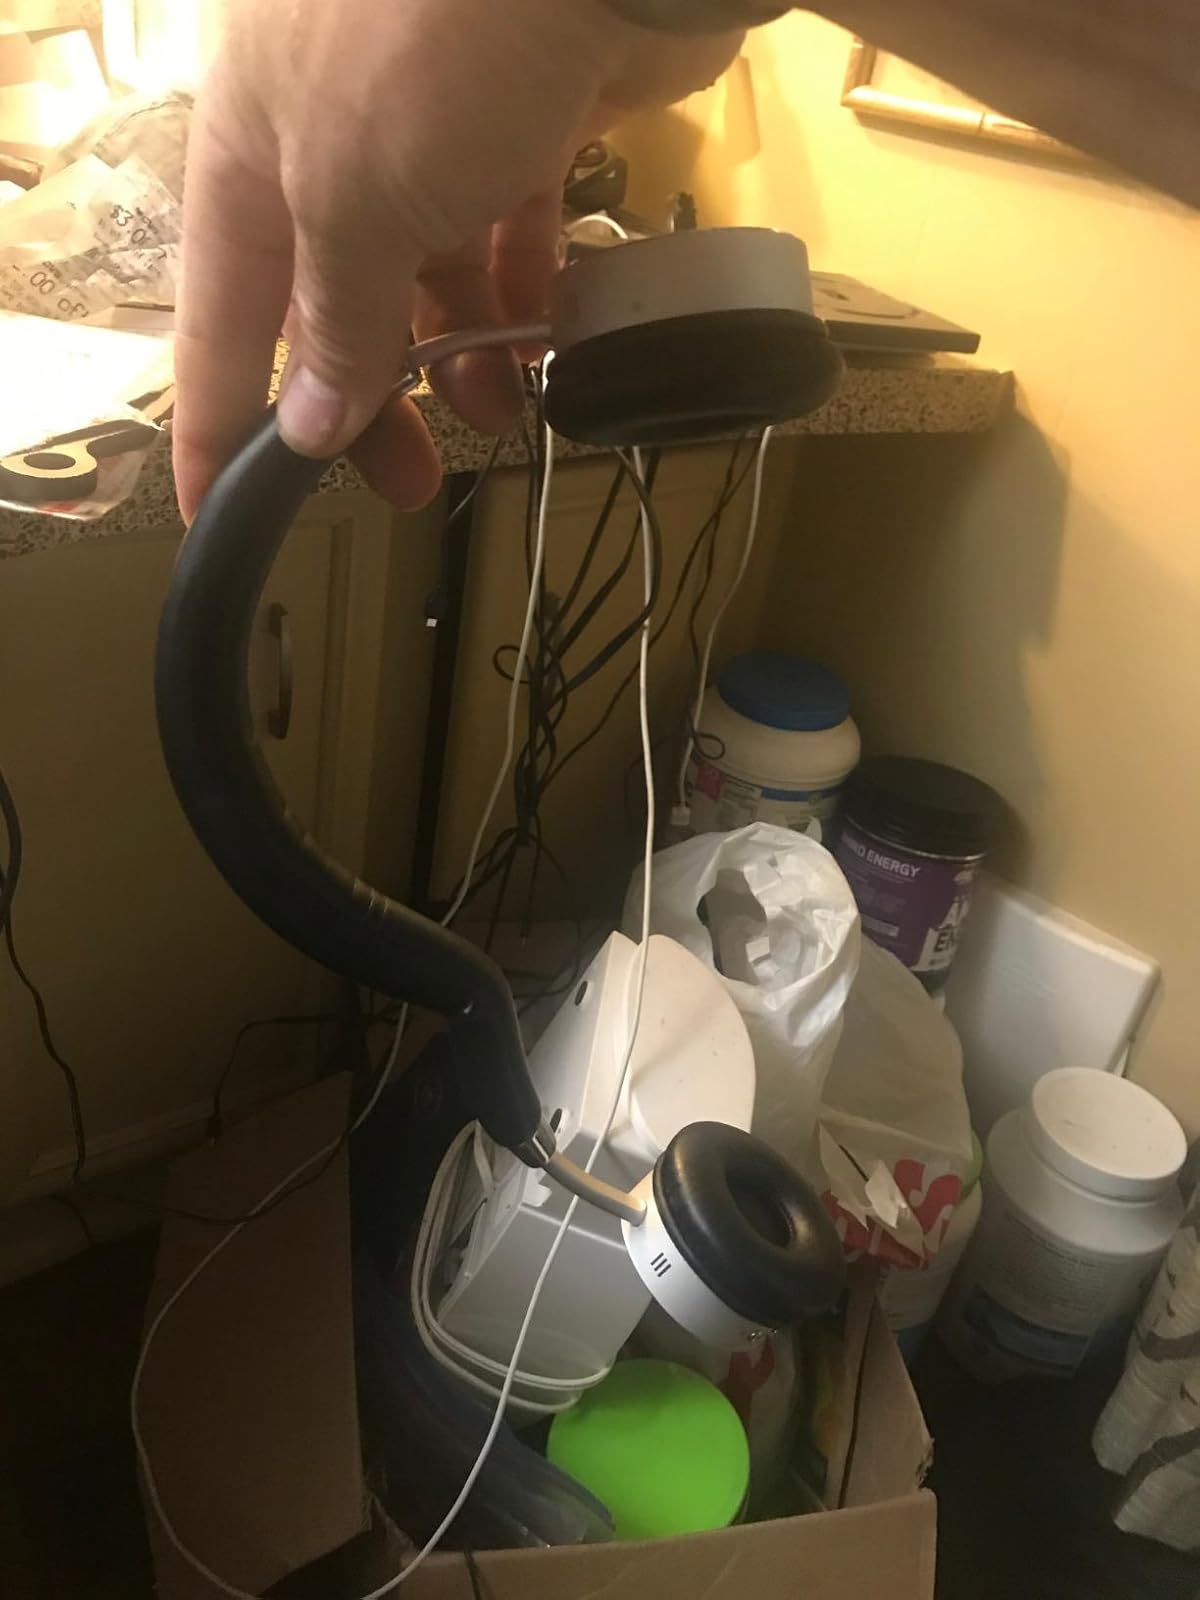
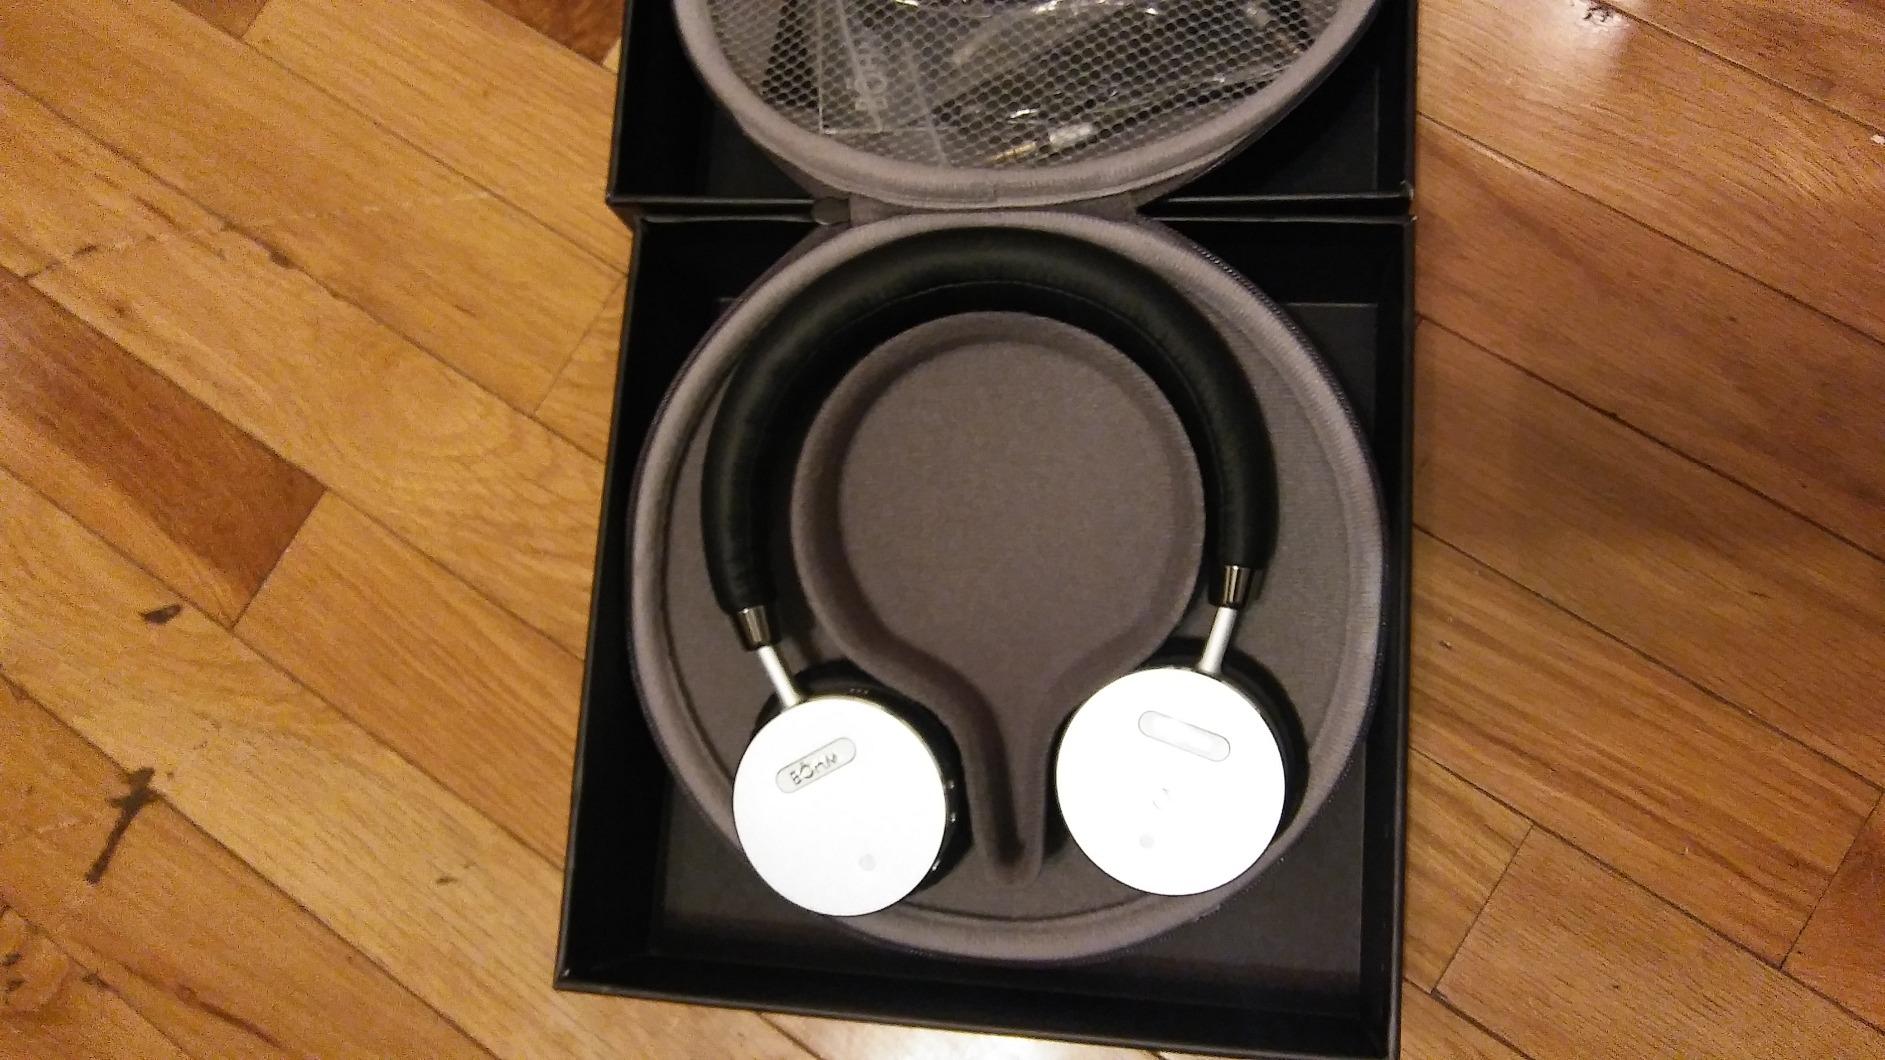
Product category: headphones
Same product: yes